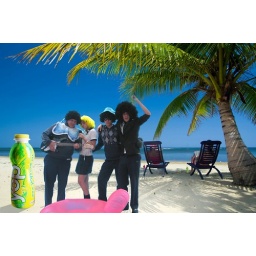
Relaxing under a palm tree on remote beach